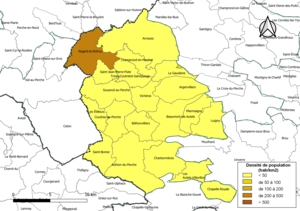
Carte des densités de population (millésimée 2016) des communes de la communauté de communes la Communauté de communes du Perche, département d'Eure-et-Loir, France. Composition au 1er janvier 2019.
La communauté de communes du Perche est une communauté de communes française du Perche, située dans le département d'Eure-et-Loir et la région Centre-Val de Loire. Elle fait partie du Pays du Perche d'Eure-et-Loir.